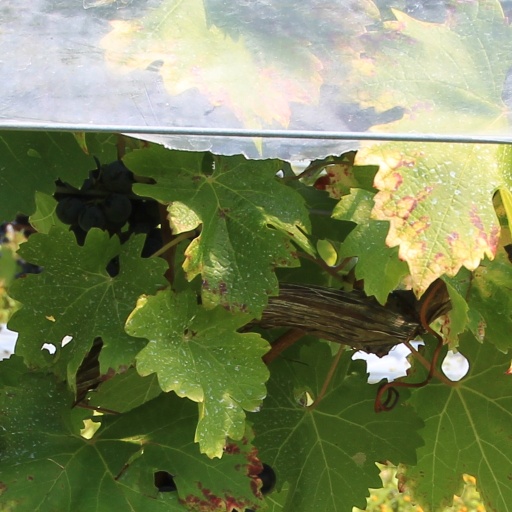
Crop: grape